Malamir Knoll

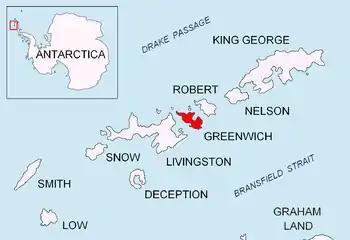
Location of Greenwich Island in the South Shetland Islands.

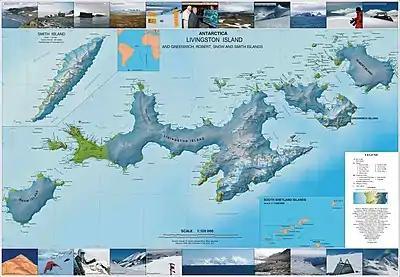
Topographic map of Livingston Island, Greenwich, Robert, Snow and Smith Islands.

Malamir Knoll (Malamirova Mogila \ma-la-'mi-ro-va mo-'gi-la\) rises to 200 m in the southeast extremity of the Dryanovo Heights, Greenwich Island in the South Shetland Islands, Antarctica. It has steep and ice-free southwest slopes and was named after the Bulgarian ruler Khan Malamir, 831-836 AD.